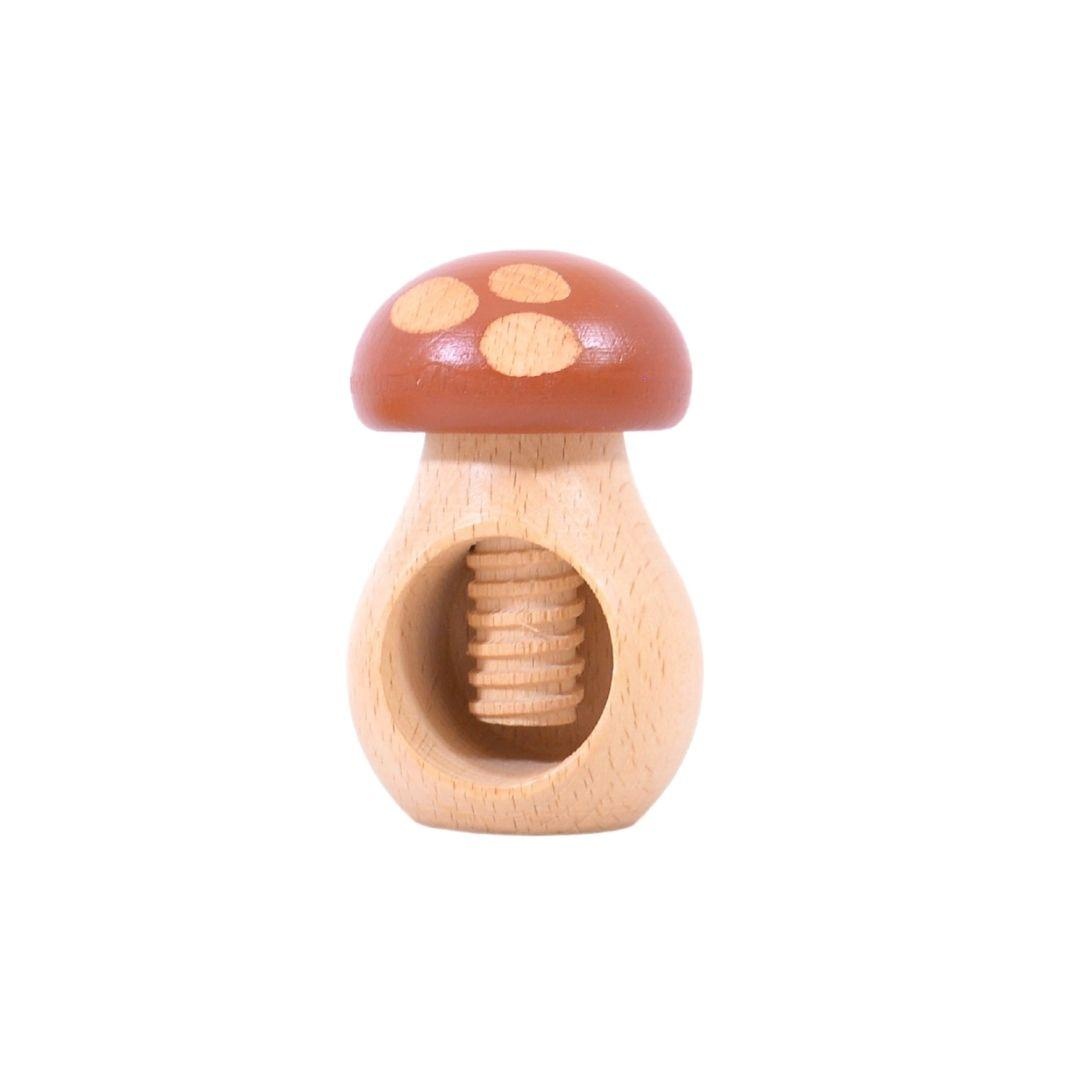
Wooden Nutcracker - Brown Mushroom - Porcini - Mader
This wooden nutcracker is not only a great traditional item for the autumn harvest – but also a great addition to any heuristic play basket or later a great practical life tool for children helping their fine motor skills. Details: 1 Nutcracker in brown color like a Porcini Size - About 4" high Age/Safety: Age 3 years + Handmade in Austria Meets or exceeds ASTM & EN71 About Mader: Mader kreiselmanufaktur from Austria are some of the nicest tops made today. Their spinning tops have up to 20 different steps before they are complete, the tops are turned, burned, embossed, carved, brushed, painted and varnished. Each top is made from a single piece of wood and is then hand painted in beautiful color combinations.
Brand: Mader Kreiselmanufaktur
Category: Home & Garden > Kitchen & Dining > Kitchen Tools & Utensils > Food Crackers > Nutcrackers > Handheld Nutcrackers